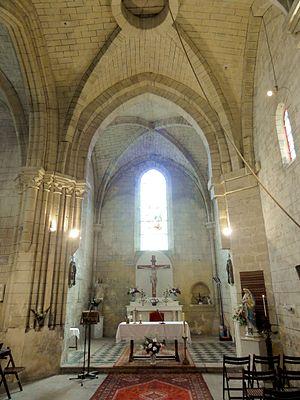
Croisée, vue vers l'est.
L'église Saint-Martin est une église catholique paroissiale située à Cinqueux, en France. Elle possède l'une des plus anciennes nefs de plan basilical de la région, qui devrait remonter aux alentours de 1080. À l'extérieur, les deux contreforts plats flanquant la façade occidentale, les fenêtres latérales de la nef, les cordons de billettes comme unique élément du décor, et les curieux tympans en opus spicatum des anciens portails de la façade et du bas-côté sud datent d'origine. L'intérieur est d'une grande sobriété, et les grandes arcades retombent sur de simples impostes gravés d'un décor géométrique ou sculptés. Les parties orientales et la grande rosace en haut de la façade sont de style gothique primitif et ont été bâties au tout début du XIIIᵉ siècle à l'emplacement du sanctuaire roman. Le 17 février 1910, la pile sud-est du clocher, qui s'élève au-dessus de la croisée du transept, s'est subitement effondrée, et entraînée dans sa chute une partie des voûtes des travées autour. Au lieu d'étayer le clocher, les autorités ont précipitamment décidé de faire dynamiter le reste du clocher.